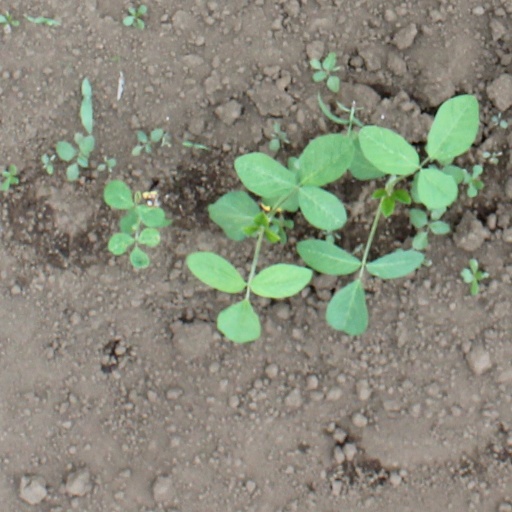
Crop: soybean